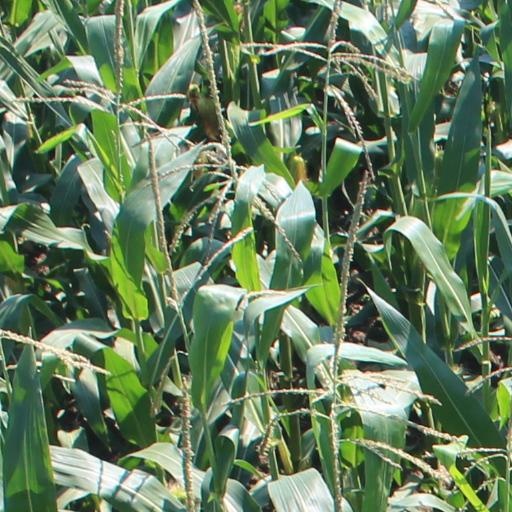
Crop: maize; corn